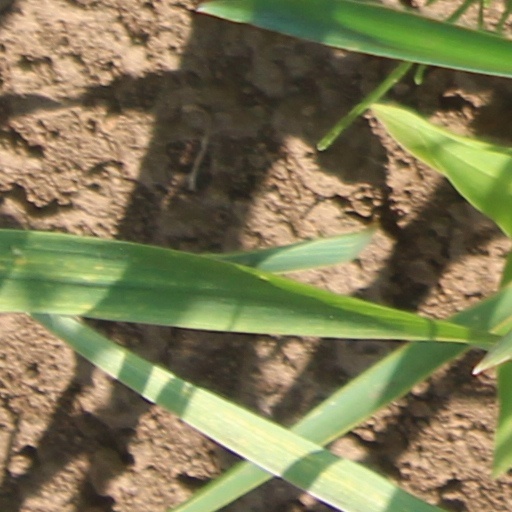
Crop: wheat